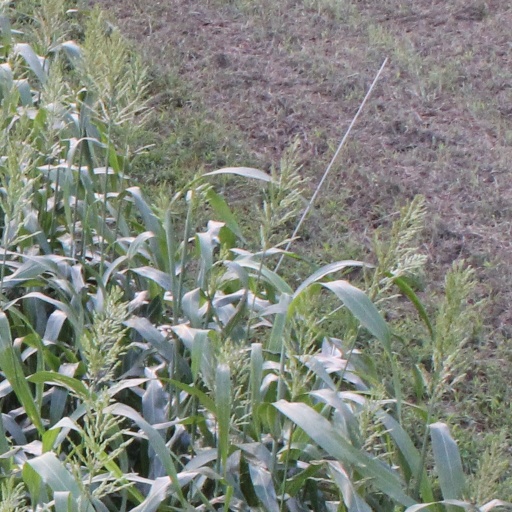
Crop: sorghum